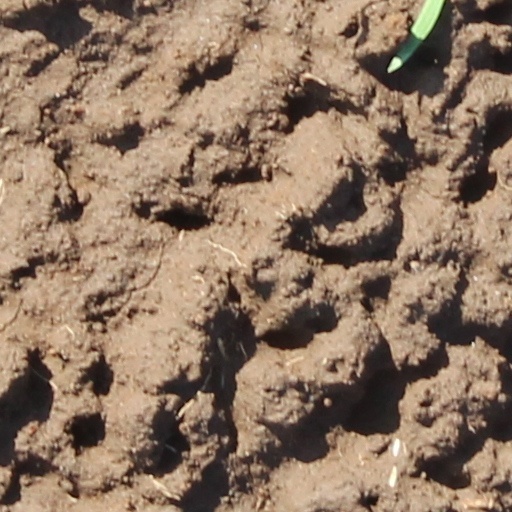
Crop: wheat